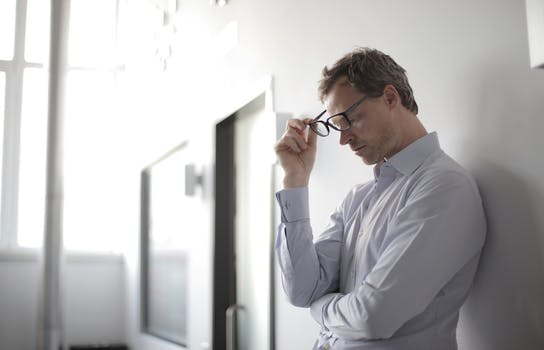
Label: No Watermark